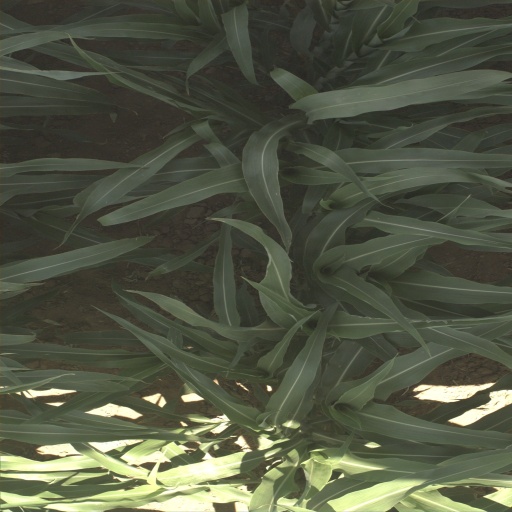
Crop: sorghum